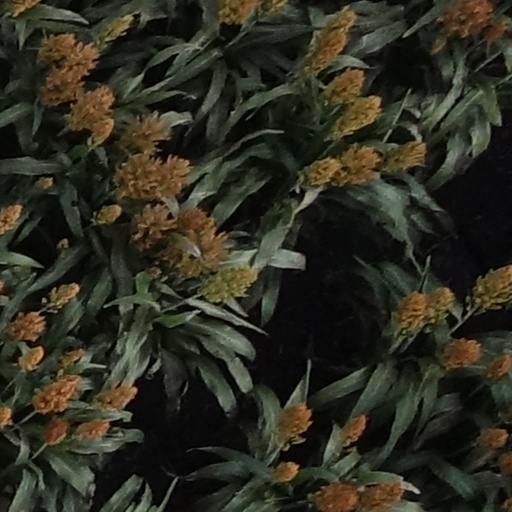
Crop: sorghum